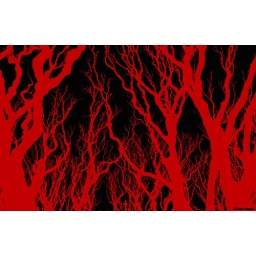
Bare Mulberry tree branches in an inverted image with red added.